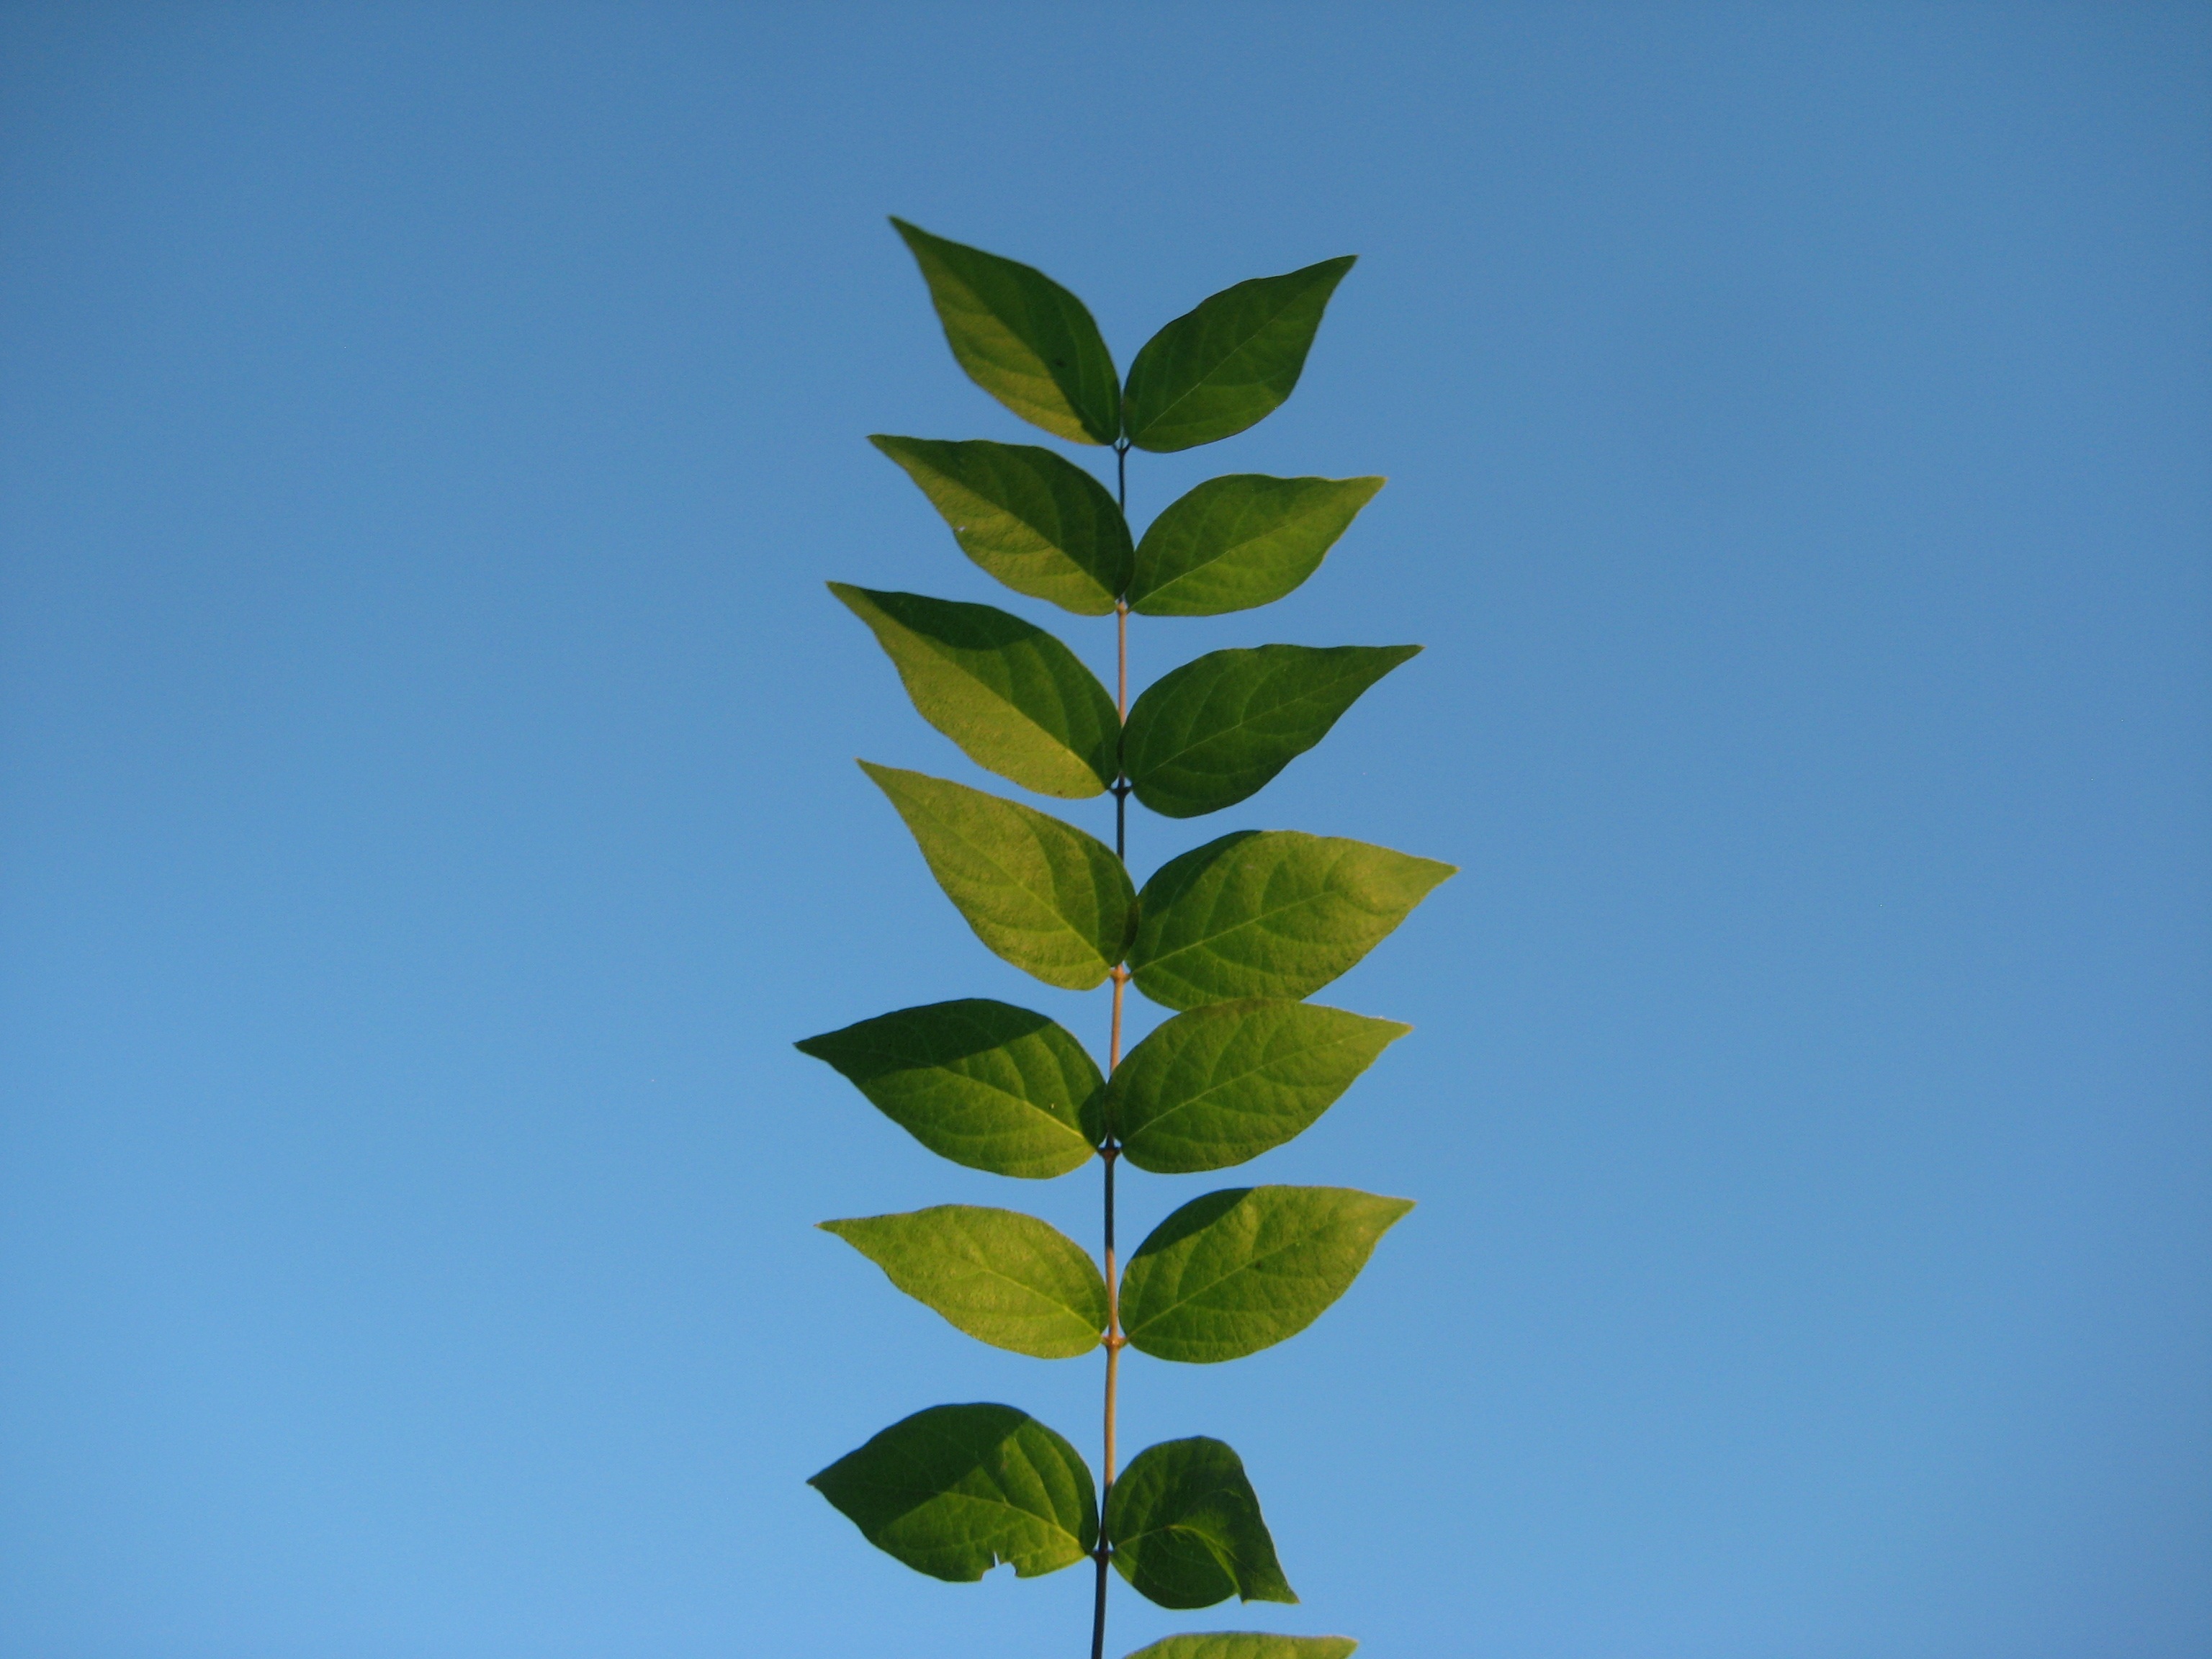
tree, grass, branch, plant, sky, leaf, flower, foliage, green, park, botany, flora, leaves, outdoors, ecosystem, flowering plant, maidenhair tree, plant stem, woody plant, land plant, arecales